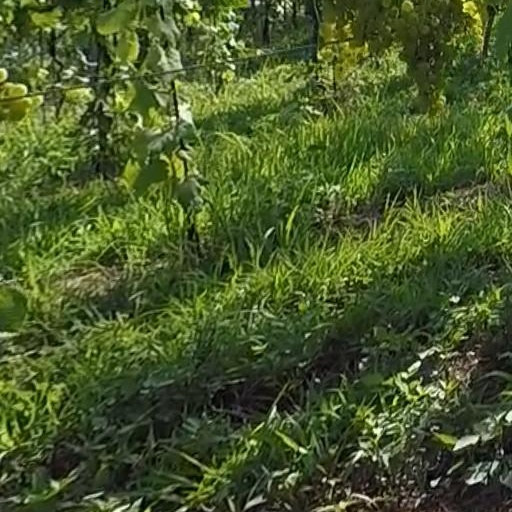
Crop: grape